Massachusetts College of Liberal Arts

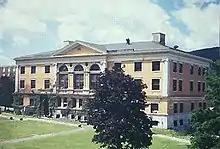
Murdock Hall, one of the college' s classroom buildings.

MCLA was founded in 1894 as "North Adams Normal School", and it offered first instruction at post-secondary level three years later. By 1897, the Normal School enrolled 32 students (29 women, 3 men) and employed 4 teachers. In 1932, North Adams Normal School became "State Teachers College of North Adams", added an upper-division curriculum, and started awarding bachelor's degrees. In 1936, it instituted graduate program. In 1960, it changed its name to "North Adams State College" and, in 1997, to "Massachusetts College of Liberal Arts", reflecting its position as the public liberal arts college within the Massachusetts state university system.